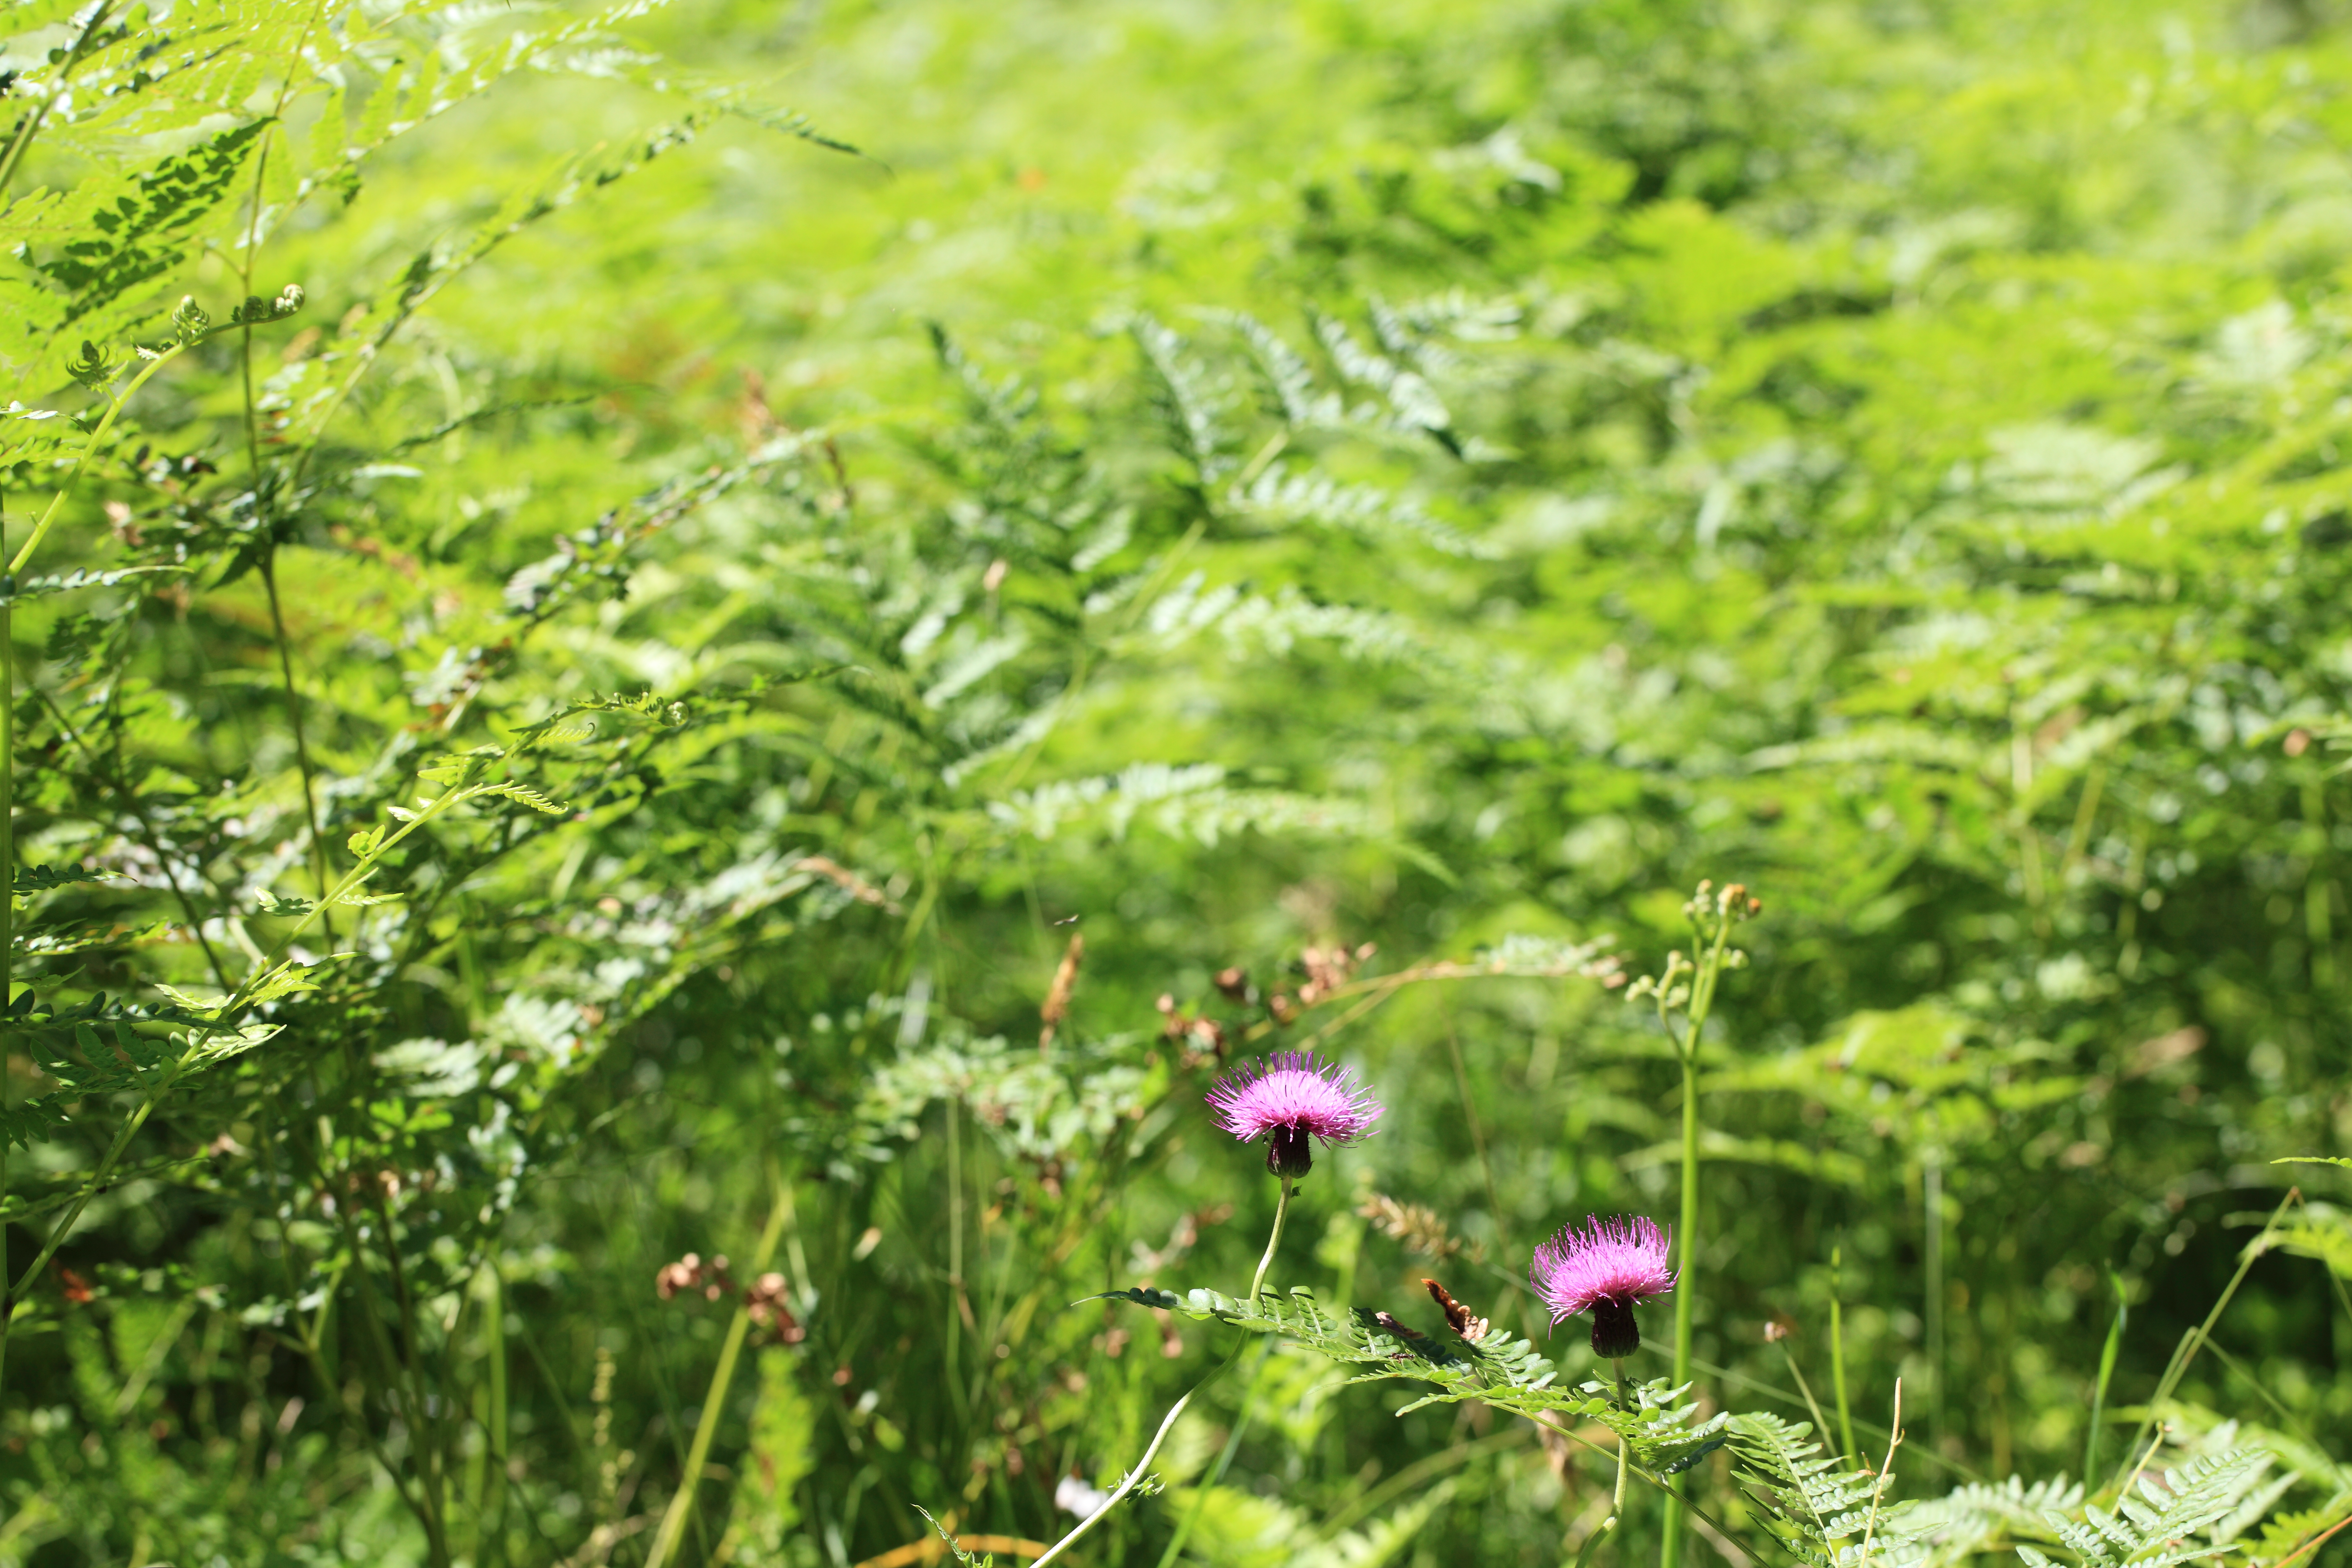
forest, plant, lawn, meadow, leaf, flower, pattern, green, high, jungle, produce, botany, garden, flora, wildflower, cool image, background, vegetation, rainforest, plateau, wallpaper, 5d, hires, woodland, habitat, markii, hi, res, resolution, niigata, myoko, myoukou, sasagaminekougen, flowering plant, natural environment, land plant